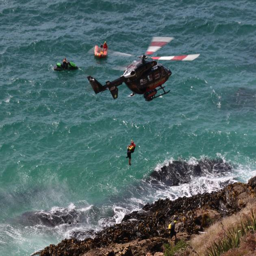
the kayakers were picked up by a rescue helicopter .